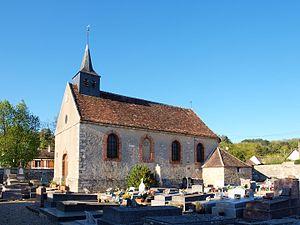
Rosoy (Yonne, France)
Rosoy est une commune française située dans le département de l'Yonne et la région Bourgogne-Franche-Comté. Ses habitants sont appelés les Rosaltiens.